Mittwoch aus Licht

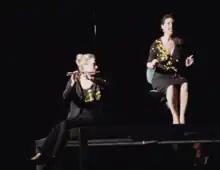
Just before the Space Sextet, a soprano (Ruth Kerr, accompanied by Chloé l'Abbé, flute) sings "I see … a clarinet above a harbour, a bassoon above a steam train, …" (Birmingham Opera, 24 August 2012)

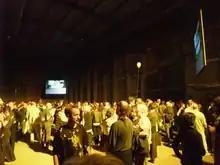
"Mittwochs-Abschied", Birmingham, 23 August 2012

The "Wednesday Farewell" is the electronic music from scene 2 which, like the electronic music for act 2 of "Dienstag", is projected octophonically through speakers arranged at the corners of a cube surrounding the audience. Here, however, it is played "beyond mirrored visions", in the form of video projections of the eleven space-events of "Orchester-Finalisten", in the foyer as the audience departs.